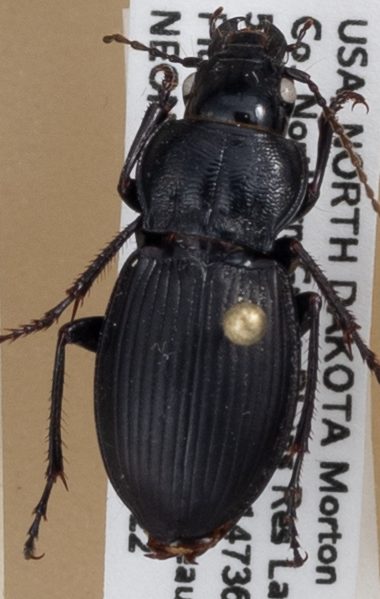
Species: Cyclotrachelus torvus
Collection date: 2018-05-22
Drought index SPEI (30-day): -0.638
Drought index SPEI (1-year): -0.32
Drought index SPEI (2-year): -0.198